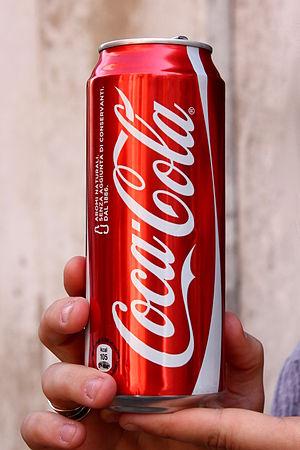
Une cannette de Coca-Cola italienne d'une contenance de 50cl.